Alfa Romeo Spider

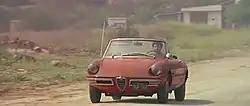
Dustin Hoffman's Spider runs out of gas in "The Graduate"

A 1966 Series 1 Spider 1600 is featured in the 1967 film "The Graduate", giving the model widespread visibility. A "Graduate" trim level was subsequently marketed in the United States in the 1980s.